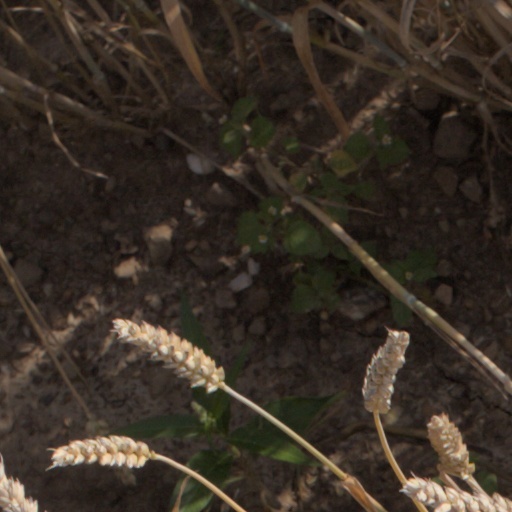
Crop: wheat